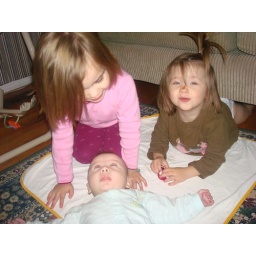
this was my attempt to get the 3 wee ones in a pic, the girls were pretending to be kitty cats